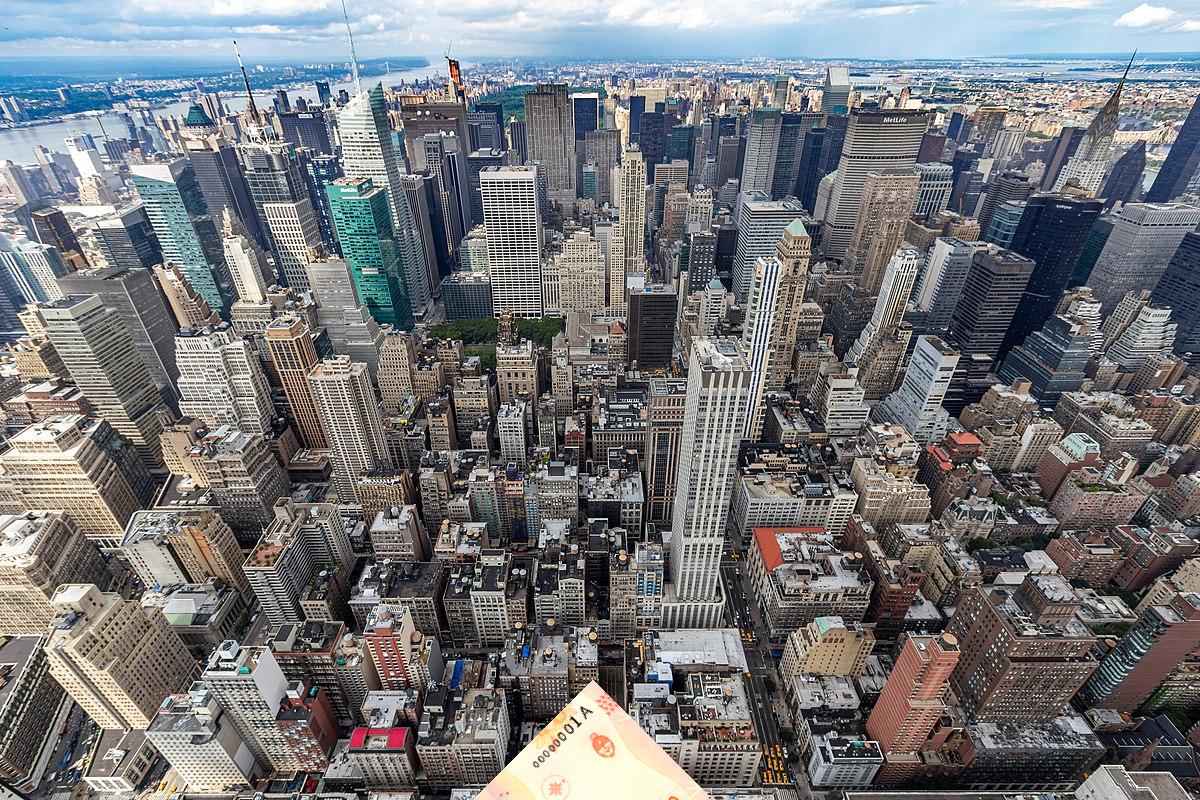
Denominación: 1000